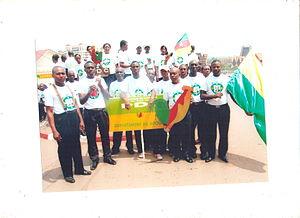
Le Parti des démocrates camerounais est un parti politique camerounais gouvernemental situé au centre de l'échiquier politique. Louis-Tobie Mbida en est le président depuis 1991, à la suite du rétablissement du multipartisme au Cameroun. Dans sa version longue, la devise du Parti des Démocrates Camerounais est : « Jusqu’à la mort, lutte pour la Vérité et La justice, et le seigneur Dieu combattra pour toi ». Les pères fondateurs du Parti des démocrates camerounais sont :